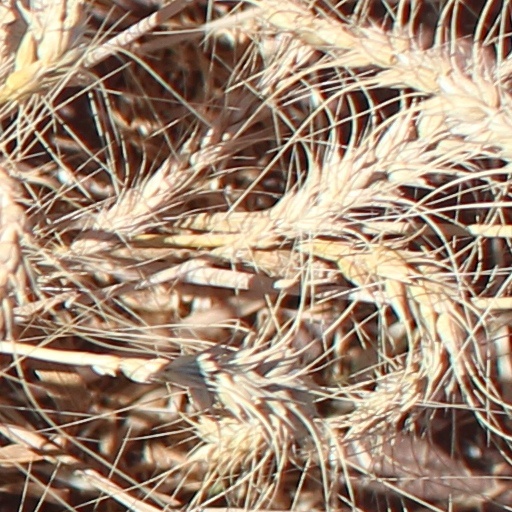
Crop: wheat